Phantom (2002 film)

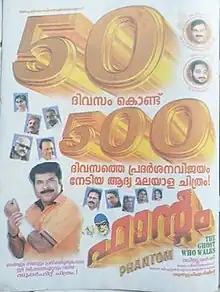
Poster

Phantom (theatrical release name: Phantom Pailey) is a 2002 Malayalam action drama film directed by Biju Varkey. It stars Mammootty in the title role, and Manivannan, Manoj K. Jayan, Innocent, Nishanth Sagar, Nedumudi Venu and Lalu Alex in other pivotal roles.